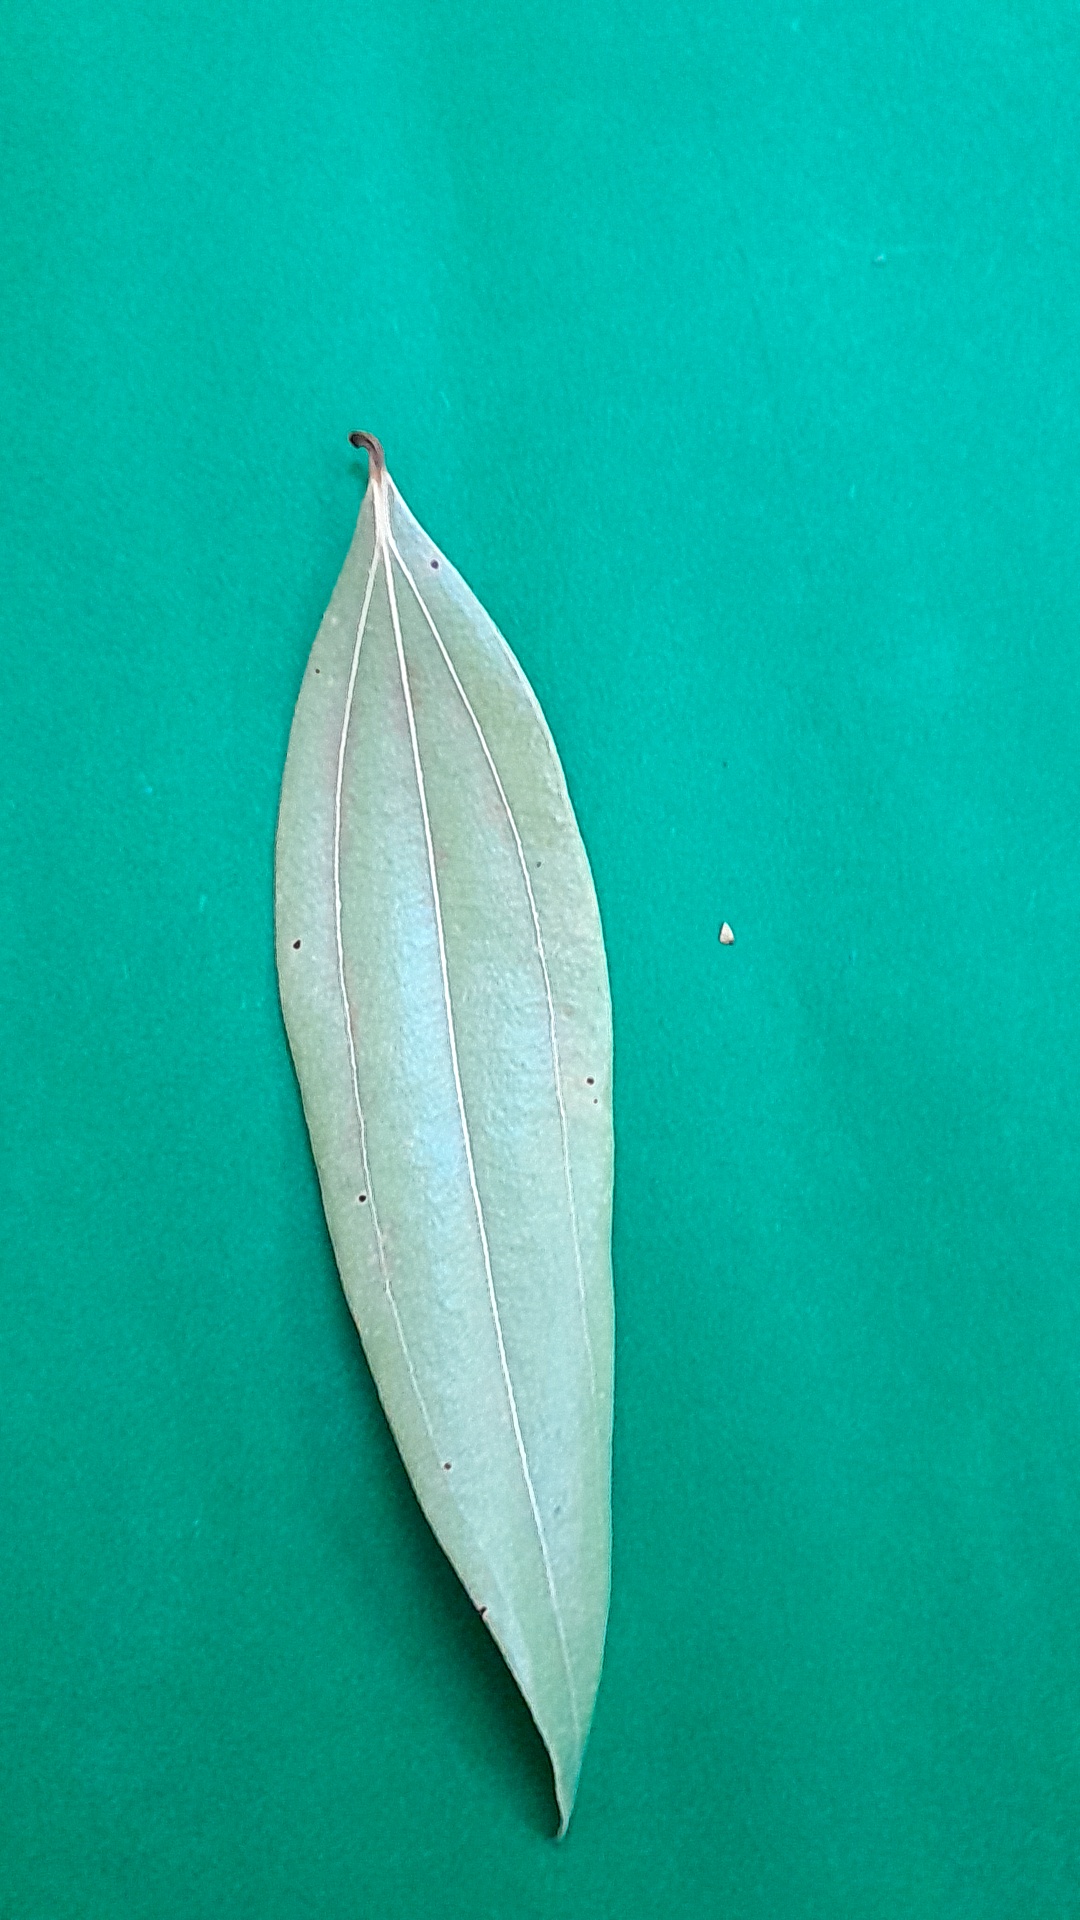
Label: Dry Leaf